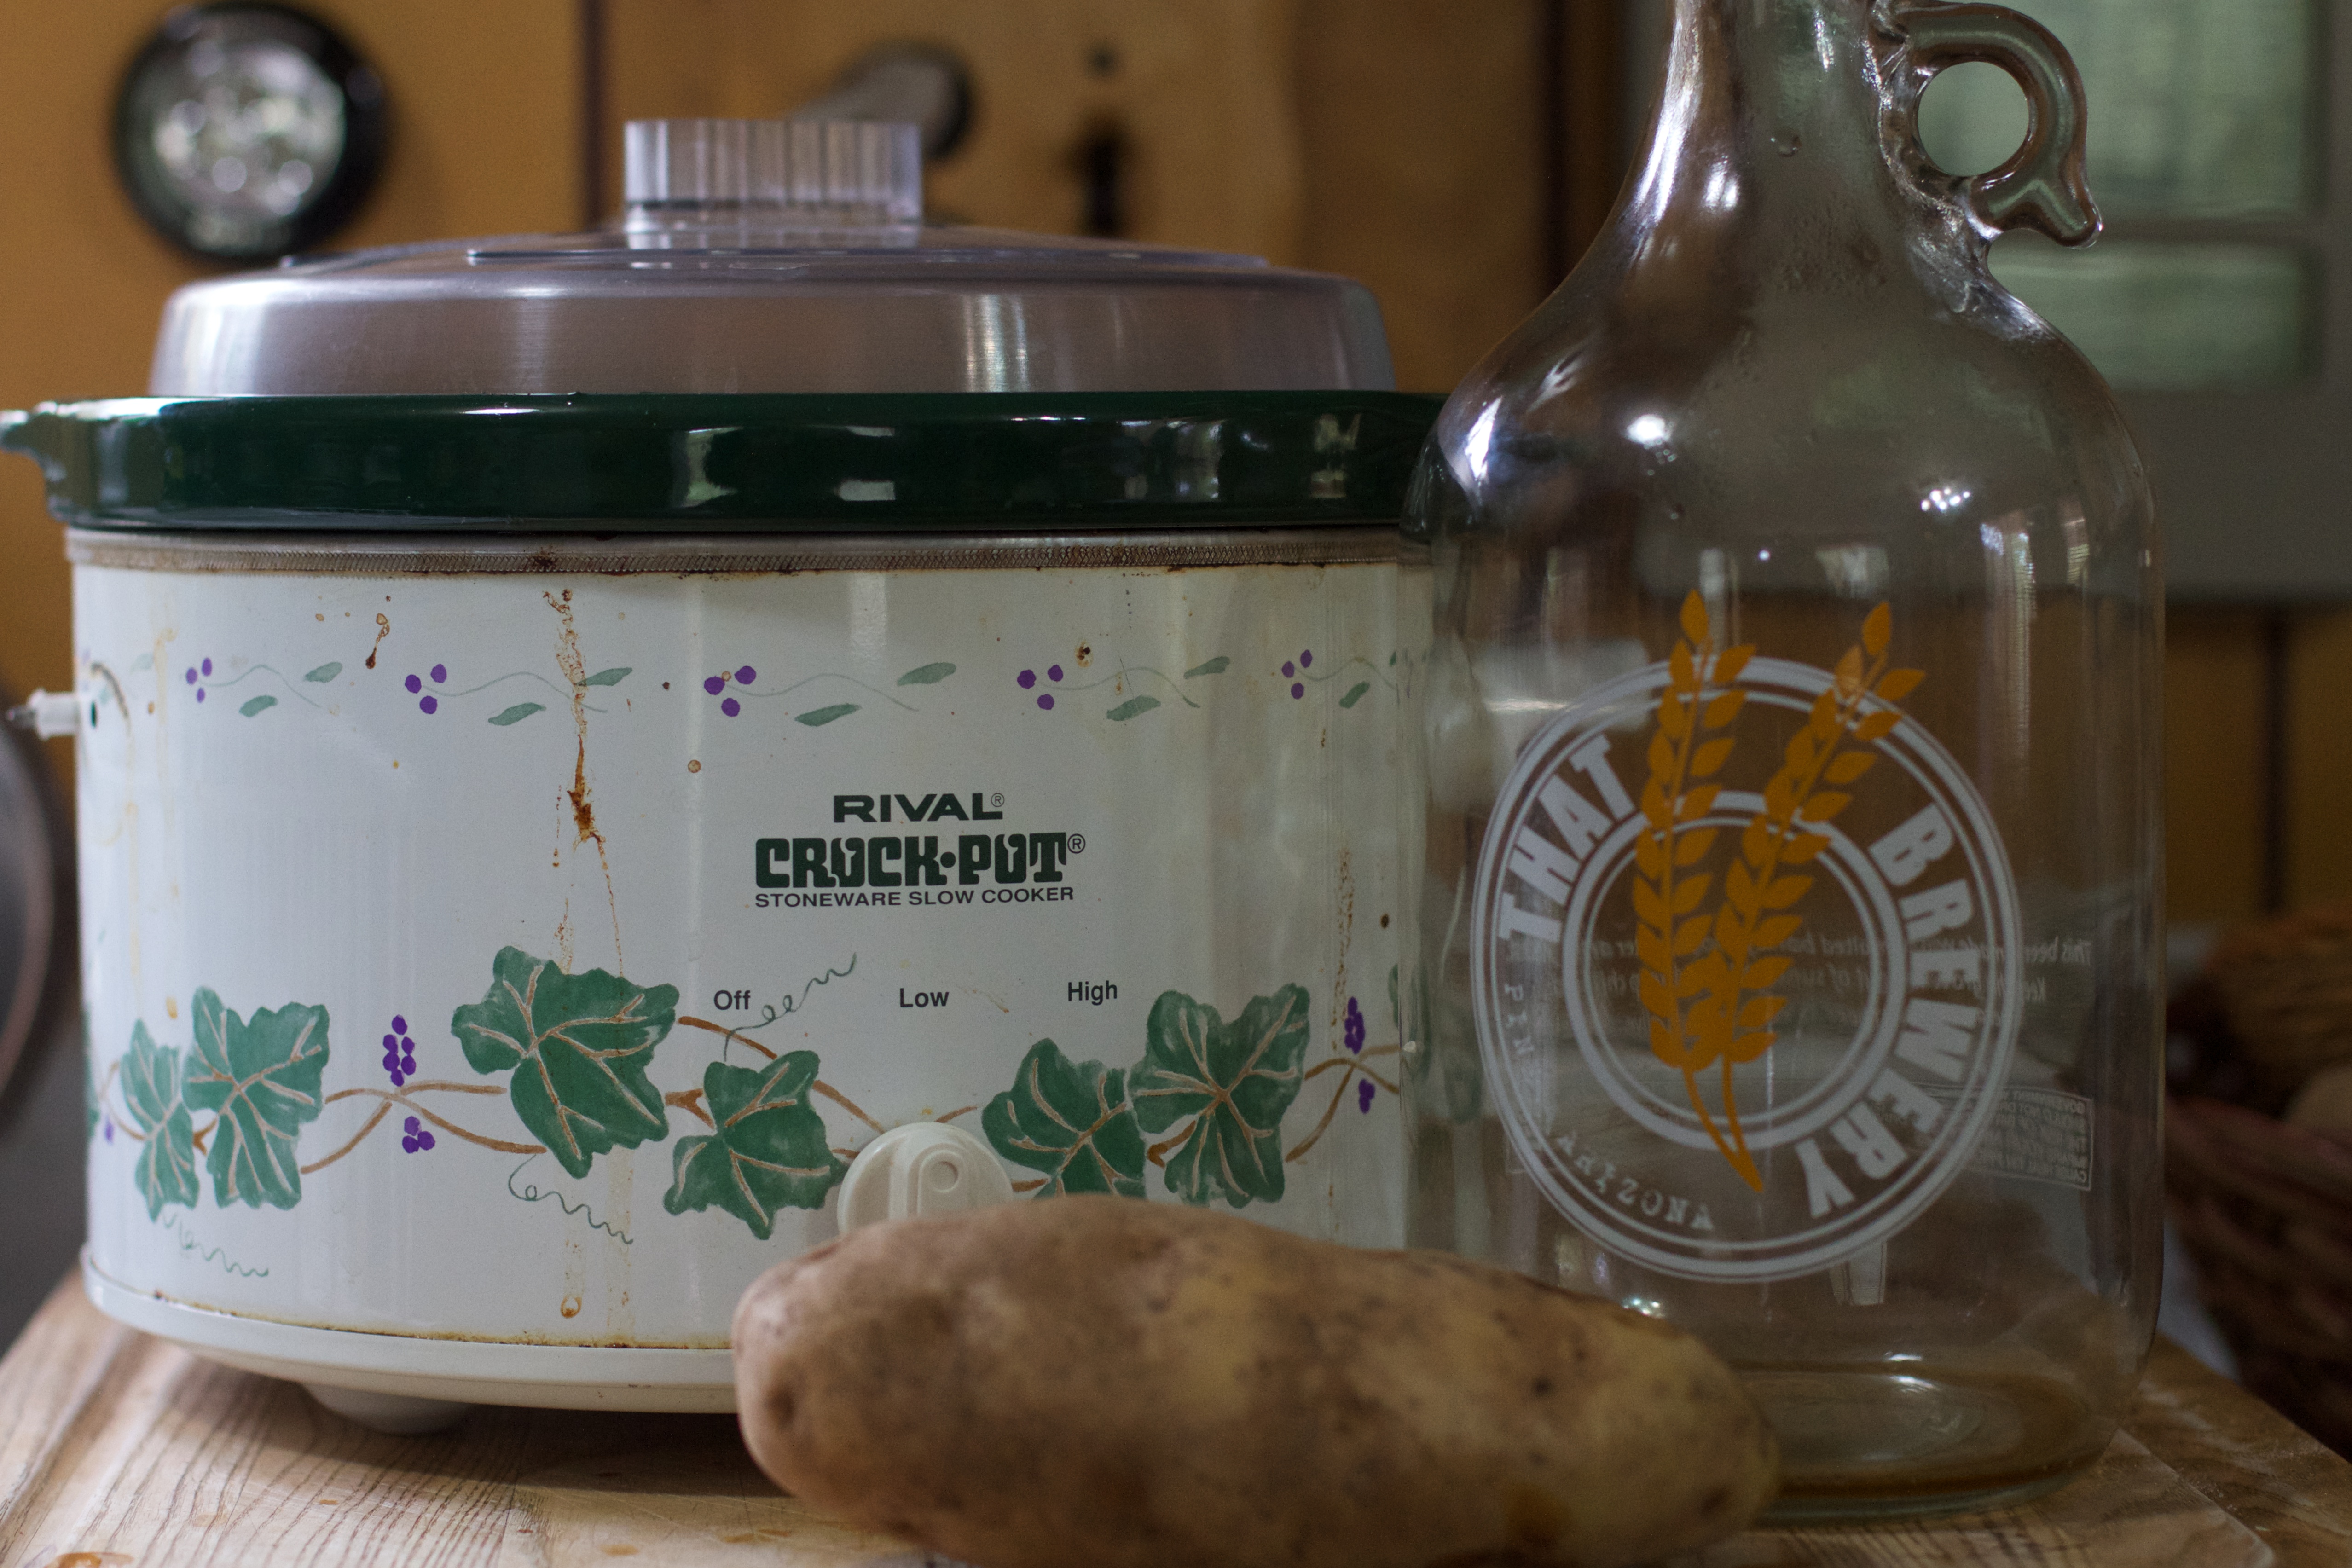
food, produce, drink